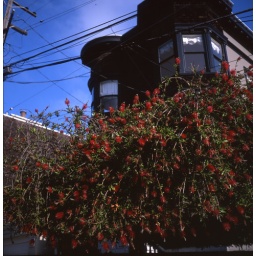
Outside a house on the steepest street in San Francisco